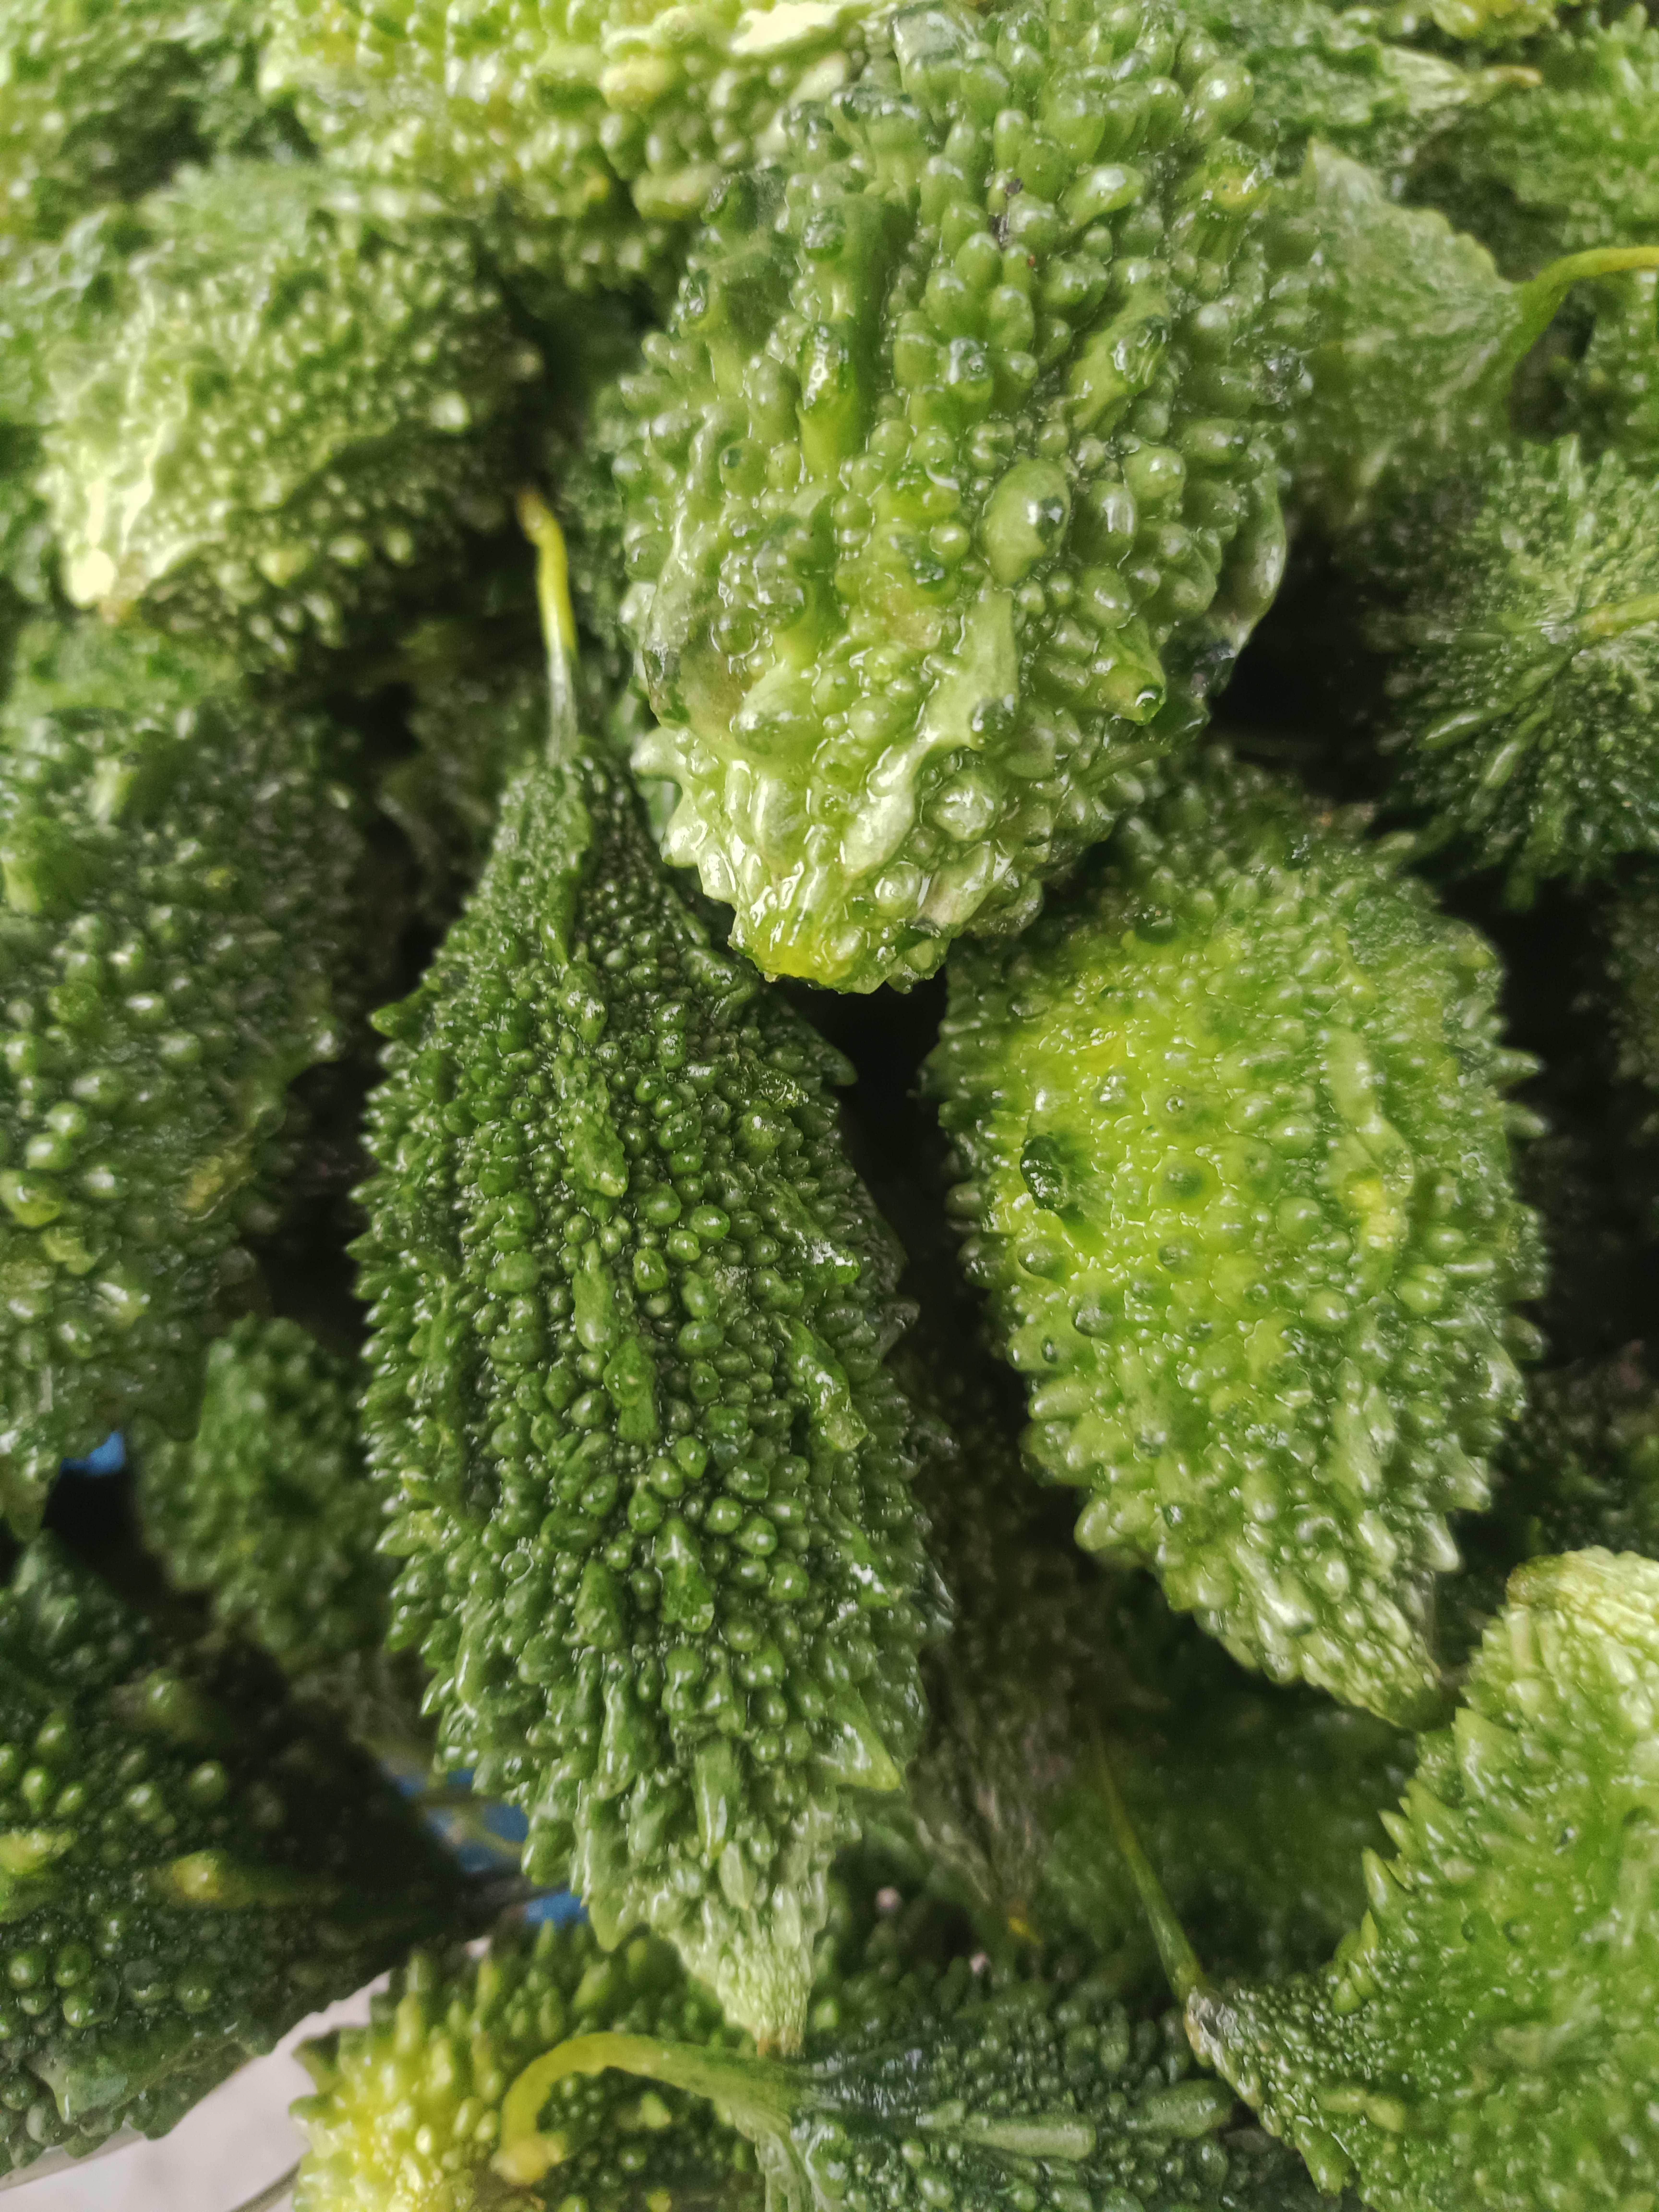
Label: Momordica charantia